Sound of Mull

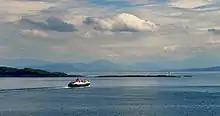
Ferry crossing the Sound of Mull.

There are several islands in the Sound. These include Calve Island, an uninhabited low-lying island.